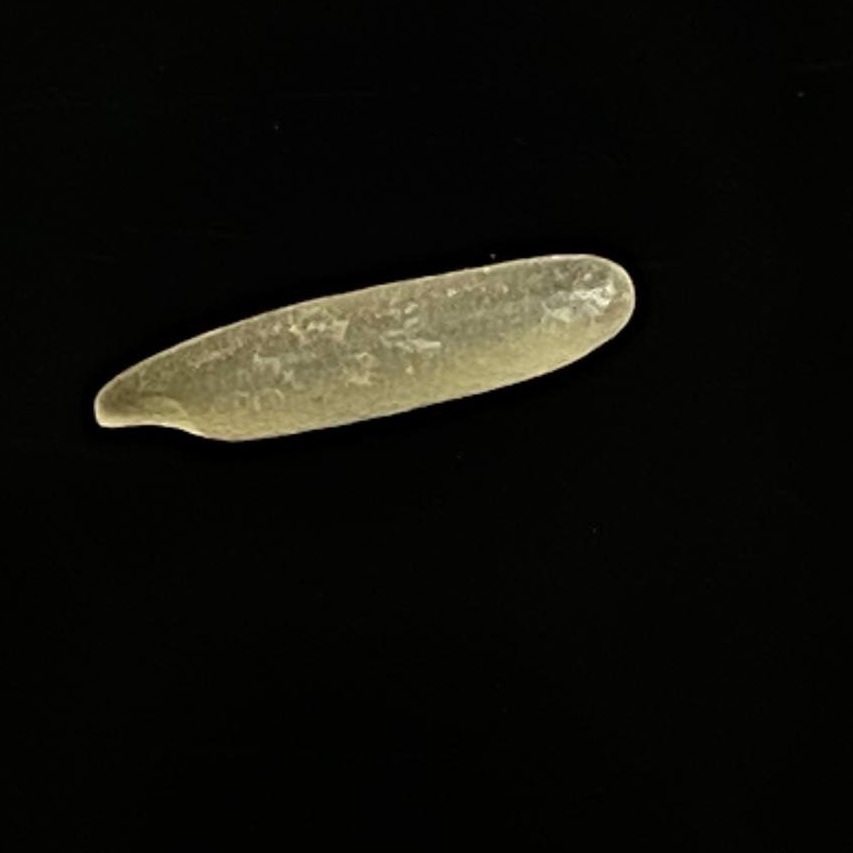
Rice variety: Bashmoti